Opioid epidemic in the United States

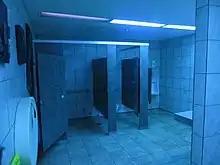
A public bathroom illuminated with blue lights to deter the use of drugs, supposedly making it harder to find veins

As of 2021, the drug epidemic in the United States was the deadliest it had ever been, according to federal data. More than 100,000 people died of drug overdoses in the United States during the 12-month period ending April 2021, according to provisional data published November 17, 2021, by the US Centers for Disease Control and Prevention. Overdose deaths increased 28.5% from the same period a year earlier and nearly doubled over the previous five years. Opioids continued to be the primary cause of drug overdose deaths. Additionally, the drug is increasingly affecting younger populations. A 2018 study found that fentanyl is involved in the majority of opioid-related deaths and that deaths involving fentanyl were more likely to occur in younger age groups and among non-Hispanic white individuals. Furthermore, young adults are increasingly affected by nonfatal fentanyl overdoses in recent time periods along with these other deadly occurrences. Many sources point to fentanyl as the leading cause of teen overdose death. According to a 2022 study in the Journal of the American Medical Association, between 2010 and 2021, the number of teenage deaths caused by black-market fentanyl and related synthetic substances increased more than twentyfold, from 38 to 884. The drug is 50 to 100 times stronger than morphine and often cut with other drugs, meaning the user does not know they are taking fentanyl. The Drug Enforcement Administration (DEA) says 2.2 pounds represents half a million lethal doses. Synthetic opioids, primarily fentanyl, caused nearly two-thirds (64%) of all drug overdose deaths in the 12-month period ending April 2021, up 49% from the year before, the CDC's 's National Center for Health Statistics found.